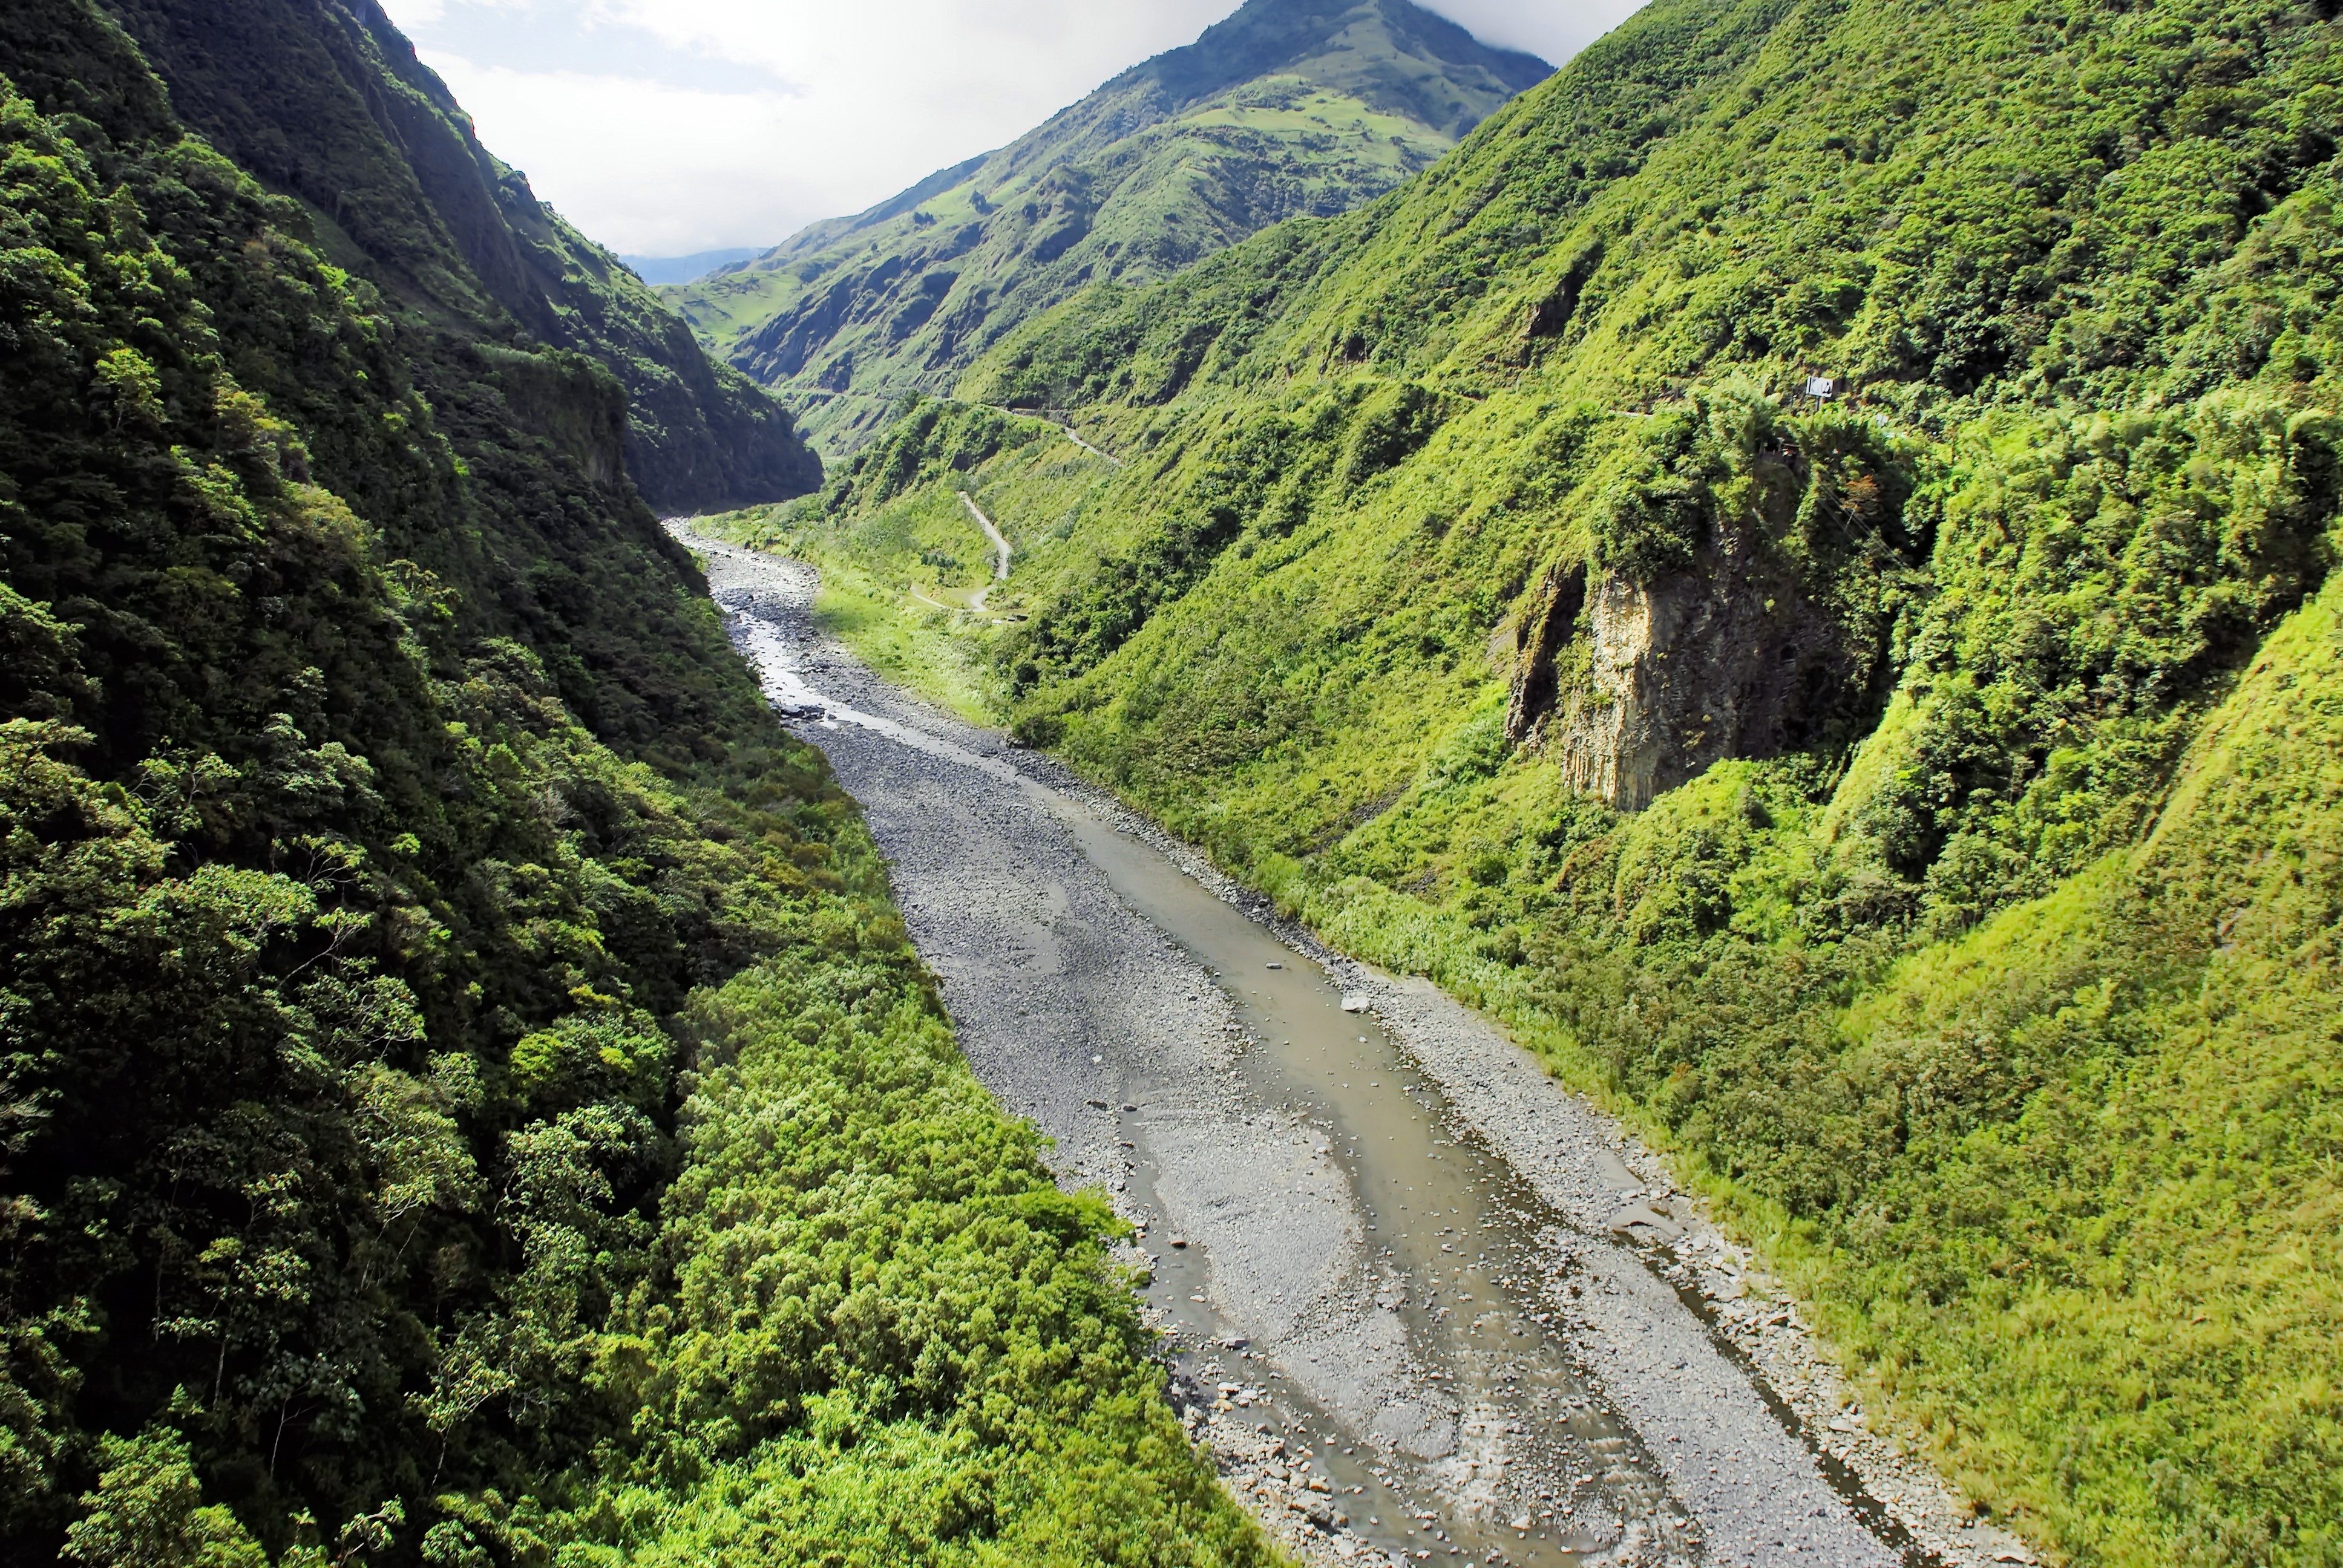
landscape, mountain, hiking, river, valley, mountain range, panorama, stream, fjord, altitude, highland, ravine, torrent, andes, ecuador, vertigo, rio verde, landform, mountain pass, hill station, geographical feature, mountainous landforms, geological phenomenon